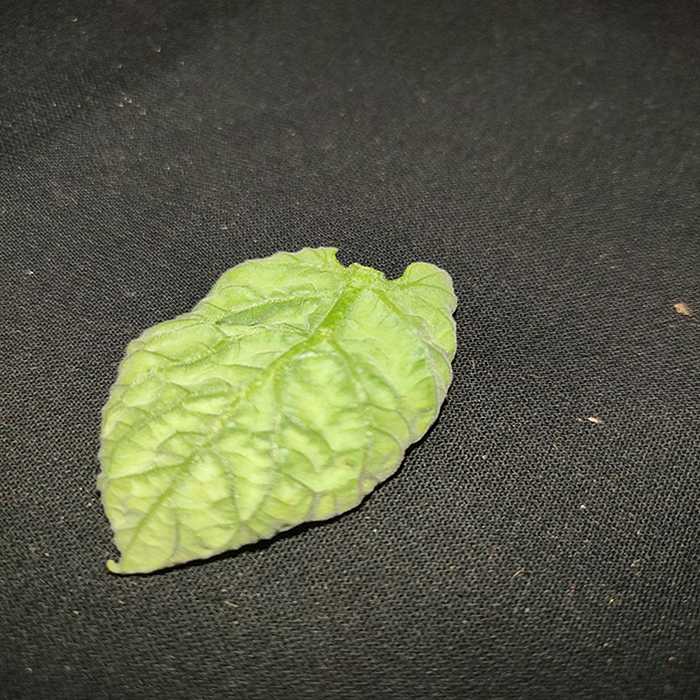
Plant: Tomato
Label: Tomato leaf curl virus